Juniperus deppeana

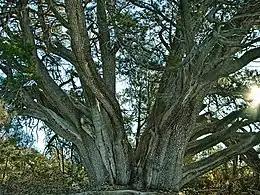
Vastly split trunk in Prescott, Arizona

It is native to central and northern Mexico (from Oaxaca northward) and the southwestern United States (Arizona, New Mexico, western Texas). It grows at moderate altitudes of on dry soils.